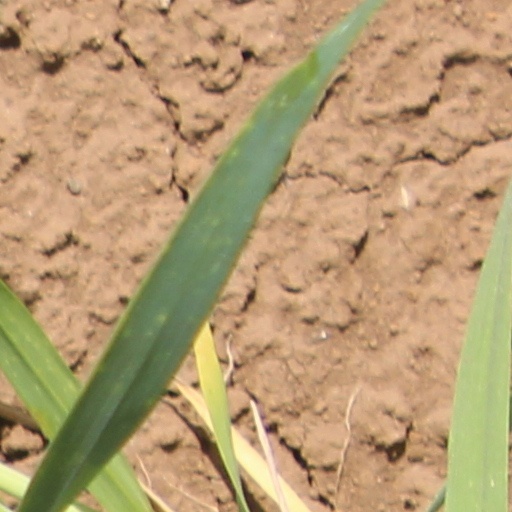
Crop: wheat